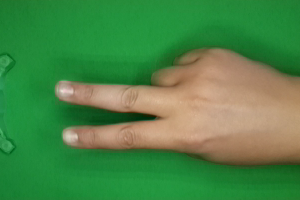
Label: scissors